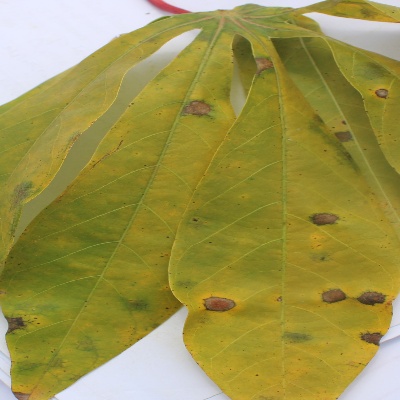
Crop: Cassava
Condition: brown spot